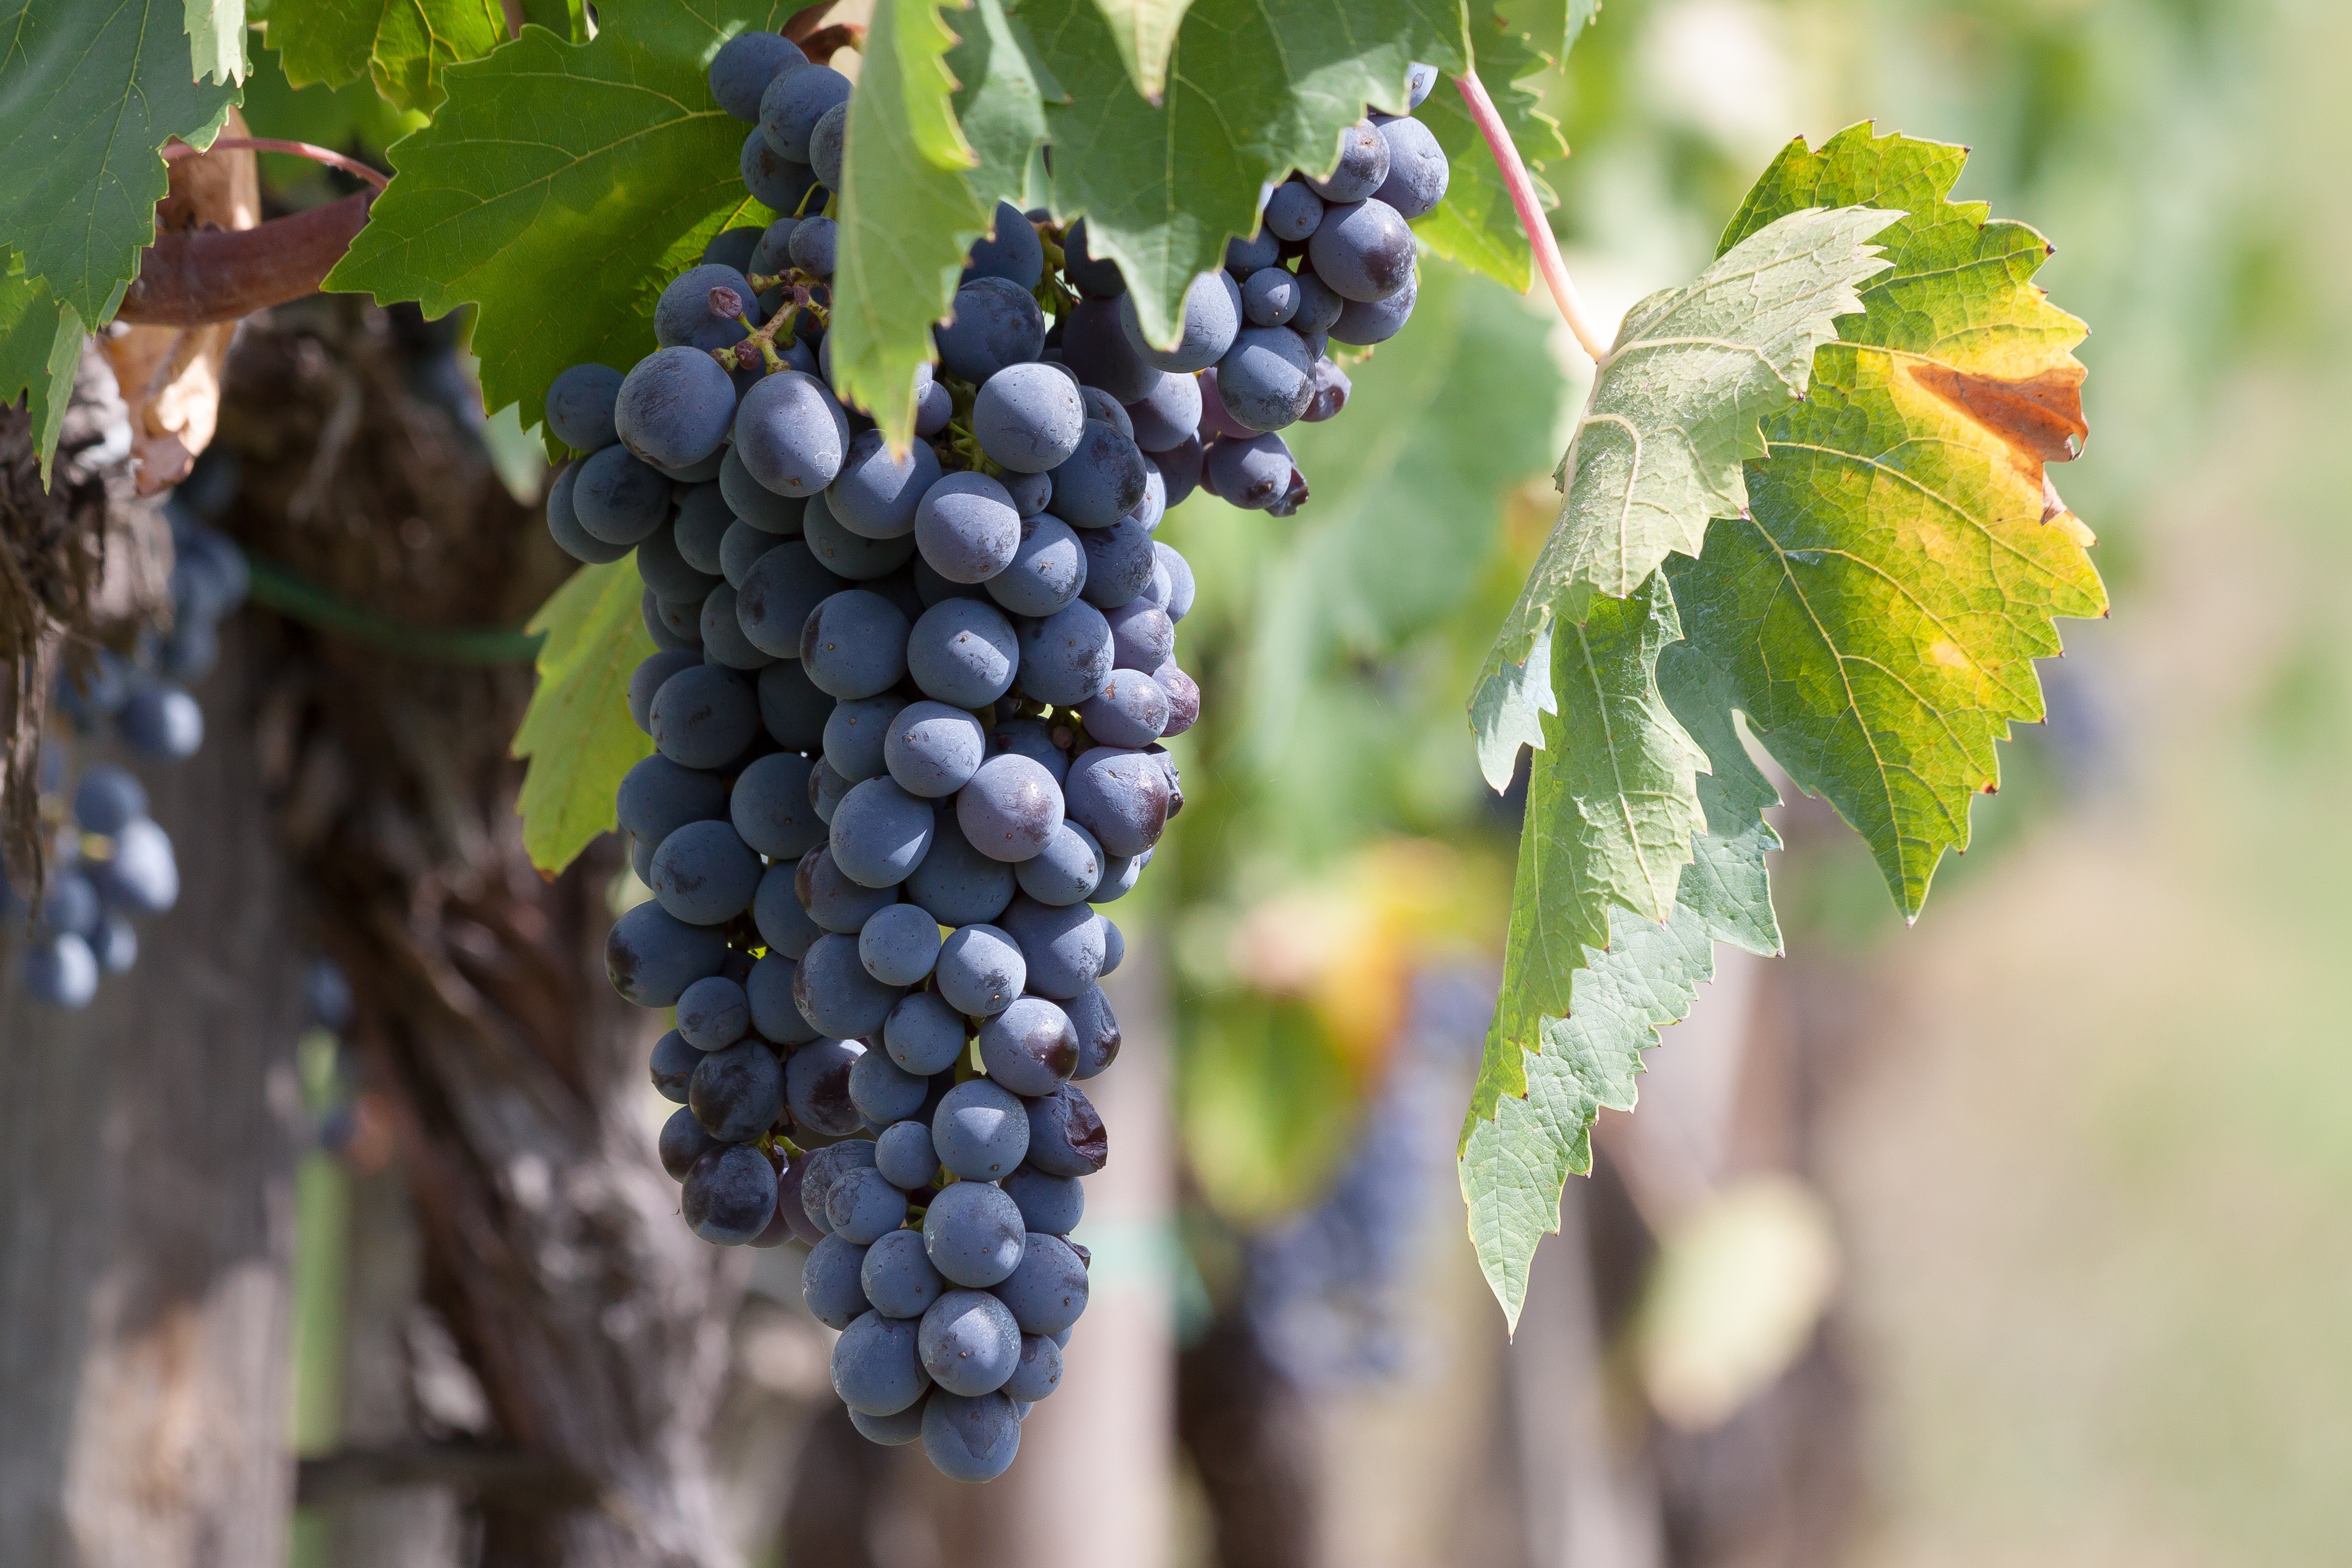
plant, grape, vine, wine, fruit, berry, food, produce, autumn, agriculture, shrub, wine harvest, flowering plant, vitis, land plant, grapevine family